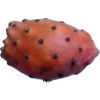
Label: cactus_fruit_red